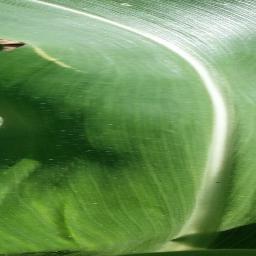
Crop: corn
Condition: (maize)_healthy